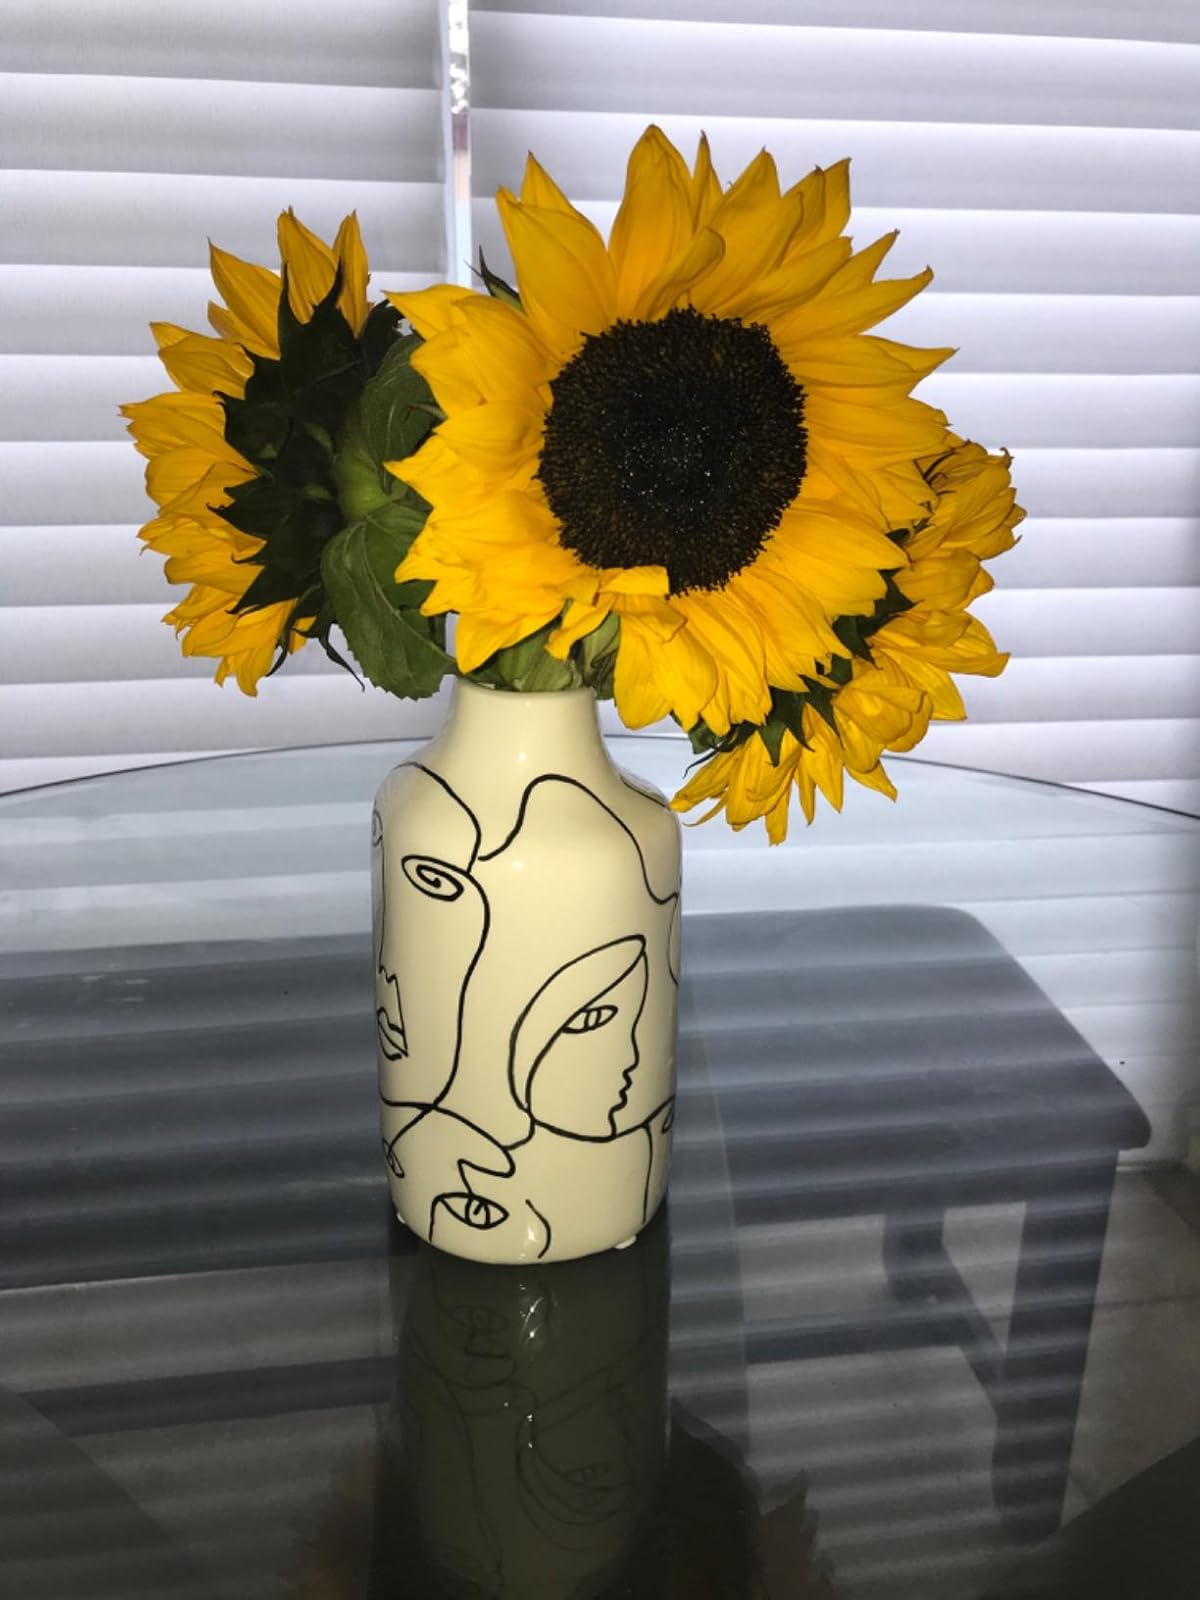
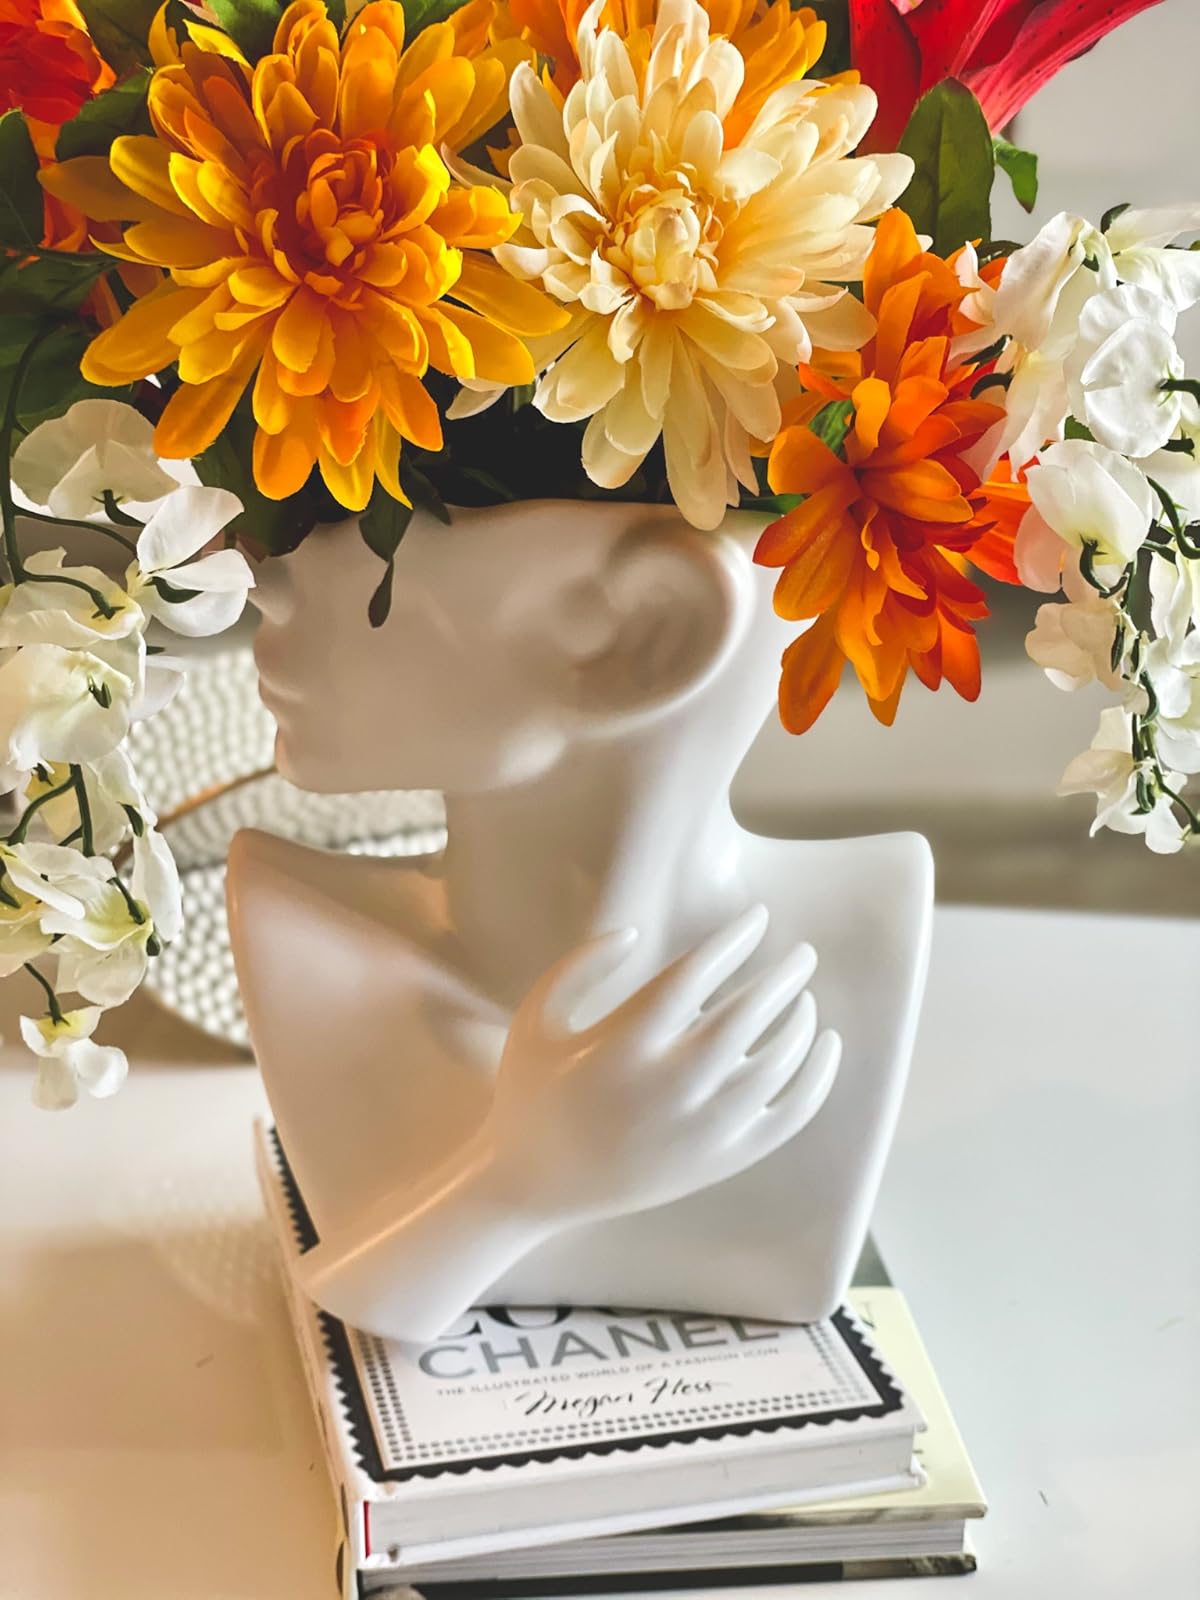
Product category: vase
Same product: no